Browser wars

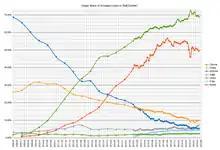
Usage share of web browsers according to StatCounter, 2008–2019

At the start of Netscape Navigator's decline, Netscape open-sourced its browser code and later entrusted it to the newly formed non-profit Mozilla Foundation — a primarily community-driven project to create a successor to Netscape. Development continued for several years with little widespread adoption until a stripped-down browser-only version of the full suite, which included new features such as a separate search bar (which had previously only appeared in the Opera browser), was created. The browser-only version was initially named "Phoenix", but because of trademark issues that name was changed, first to "Firebird", then to "Firefox". Phoenix was chosen because "Phoenix", implied that it would rise like a phoenix after Netscape Navigator was killed off by Microsoft. This browser became the focus of the Mozilla Foundation's development efforts. Mozilla's Firefox 1 was released on November 9, 2004, and it then continued to gain an increasing share of the browser market until a peak of around 24% in 2010.